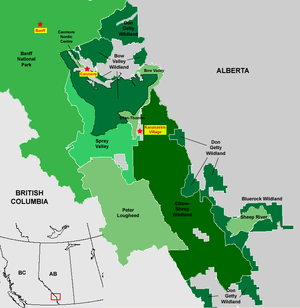
Le pays de Kananaskis, en anglais : Kananaskis Country, est un système de parcs situé à l'ouest de Calgary, Alberta au Canada, au pied des montagnes Rocheuses canadiennes.